Patrick Naish

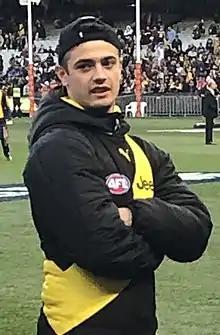
Naish celebrates with his club mates following the 2019 AFL Grand Final

After adding nearly eight kilograms of muscle in the off-season, Naish began 2019 again with the club's reserves side, earning immediate praise from VFL assistant coach Ryan Ferguson for his defensive improvements in early April. He was consistently among the club's best players at VFL level in the opening month of the season, regularly recording more than 25 disposals a game in his role at half-back and the wing. In early May he kicked four goals in a VFL win over , with Ferguson saying he was ready for an opportunity at AFL level. Continued strong performances with high disposal counts over the next month and a further two goals and 28 disposals in early June saw Naish in line for an AFL debut. He was at that time averaging 25.9 disposals per match in the VFL. After winger Brandon Ellis was ruled unfit to play due to a groin injury, Naish was called up to AFL level to make his debut in round 12 of the 2019 season. He was impressive in the role, kicking a goal and recording 20 disposals, five marks and five inside-50s. Naish earned one more match at senior level, collecting 19 disposals in a performance "AFL Media" labelled admirable, before being dropped back to VFL level following the injury return of many of the club's veteran leaders after the mid-season bye. At reserves level, Naish turned in middling performances while developing his defensive prowess over three weeks as a half-back, before switching back to the wing in the last week of July and putting in a best-on-ground performance with 33 disposals, nine marks and a goal. He continued to excel in that role through the end of the home and away season, finishing the regular season as the reserves team's leader in total disposals, uncontested possessions and inside-50s and placing seventh in the VFL's league best and fairest count. To that point he held averages of 25 disposals, five marks and 4.5 inside-50s per game in 15 reserves grade matches. In the opening round of the VFL finals series, Naish contributed 11 disposals in a come-from-behind qualifying final win over the reserves. He added a two-goal haul in the preliminary final a fortnight later, as Richmond's reserves won through to that league's grand final. Naish kicked one more goal in the Richmond VFL side that defeated the following week, as the club won its first reserves grade premiership since 1997. Naish finished 2019 having played two matches at AFL level, as well as winning a VFL premiership after 18 matches and 13 goals with the club's reserves side.